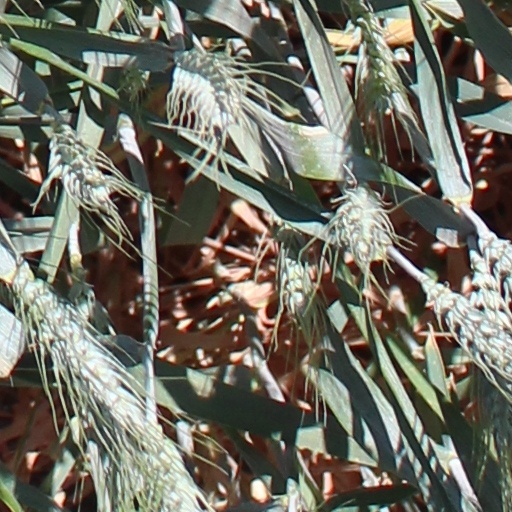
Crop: wheat